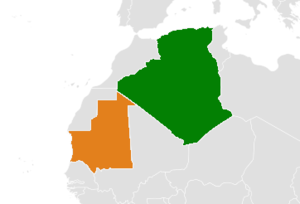
La frontière entre l'Algérie et la Mauritanie est la frontière séparant l'Algérie et la Mauritanie. Son tracé situé en plein Sahara est hérité du découpage de la colonisation française. Le tracé a été définitivement entériné par la ratification côté algérien le 18 février 1984 de la convention de bornage entre les deux pays, signée le 13 décembre 1983 par les présidents Chadli Bendjedid et Mohamed Khouna Ould Haidalla.